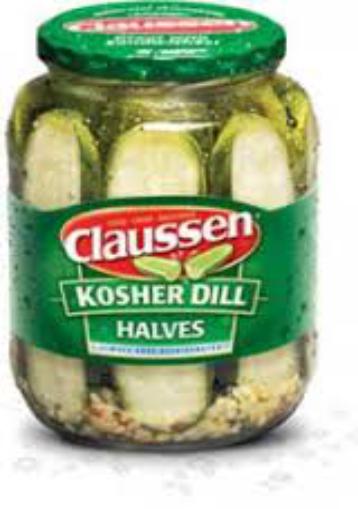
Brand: Claussen
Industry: Food